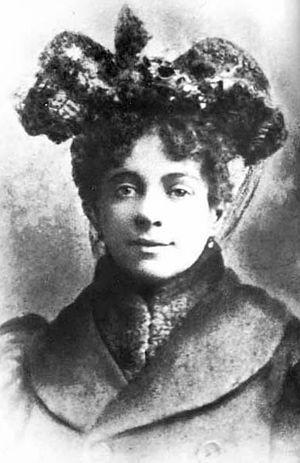
Hannah Chaplin est une actrice et chanteuse de music-hall ; elle est la mère de Charlie Chaplin.
3 février : inauguration à Paris du Bataclan, café-concert d'architecture chinoise, sous le nom de Le Grand Café Chinois-Théâtre Ba-ta-clan.